Calvary Adelaide Hospital

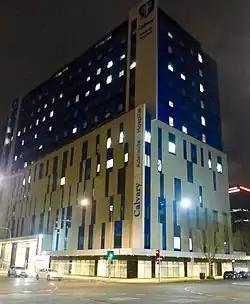

Calvary Adelaide Hospital is a Catholic private hospital on Angas Street in the Adelaide central business district, South Australia, that opened in 2020, taking over and expanding the services of Calvary Wakefield Hospital and Calvary Rehabilitation Hospital, conducted by Little Company of Mary Health Care, also known as Calvary Health Care. It is the largest private hospital in South Australia, providing acute medical and surgical care with inpatient and outpatient facilities, and orthopaedic, cardiac, and neurosurgical services. The 344-bed capacity building has 16 operating theatres and a 20-bed Level 3 intensive care unit with specialist intensivists 24 hours a day. The hospital is South Australia's only private provider of 24/7 accident and emergency care.